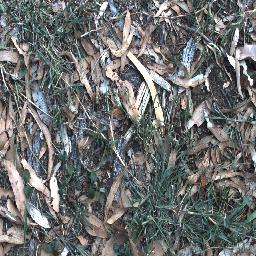
Label: negative